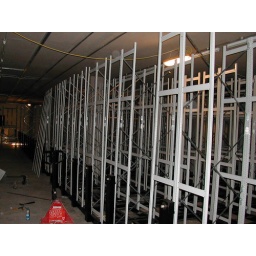
The forest of shelving takes shape in the ground floor repository.Courtesy of Carillion.